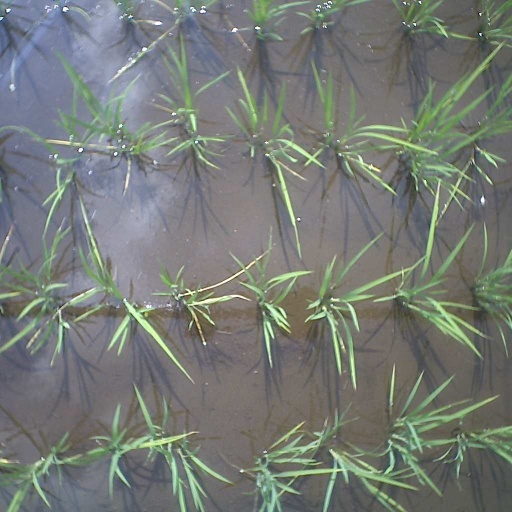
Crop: rice